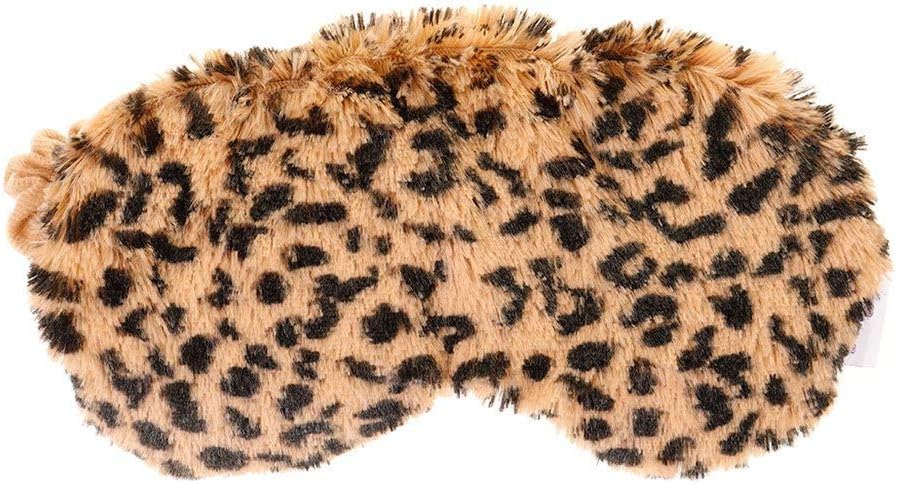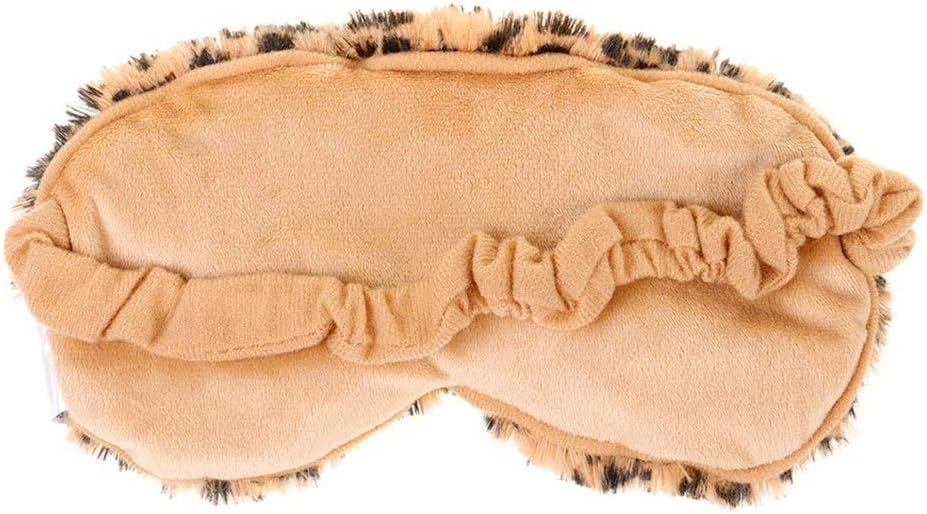
EYE MASKS LEOPARD 8.5"L
Category: Health & Personal Care
From our engaging designs, luxurious fabrics, lavender farms in Provence, affordable pricing, state of the art manufacturing facilities, impeccable safety record and charitable endeavors, everything we do is with your comfort in mind. For over 25 years we have been true to this belief and feel blessed for the millions of people we have touched. From our company’s inception, selling a fully microwavable, French lavender and organic filled heat pack, to today, with hundreds of fully heatable stuffed animals and wellness gifts, Warmies sets the standard for comfort and wellness. It’s no secret that Warmies are loved around the world. We invite you to experience the comfort of Warmies and become part of our big comfy family!
Features: Cotton | Made in USA or Imported